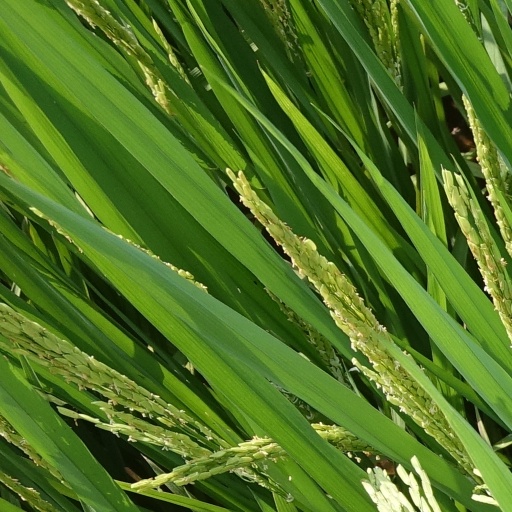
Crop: rice